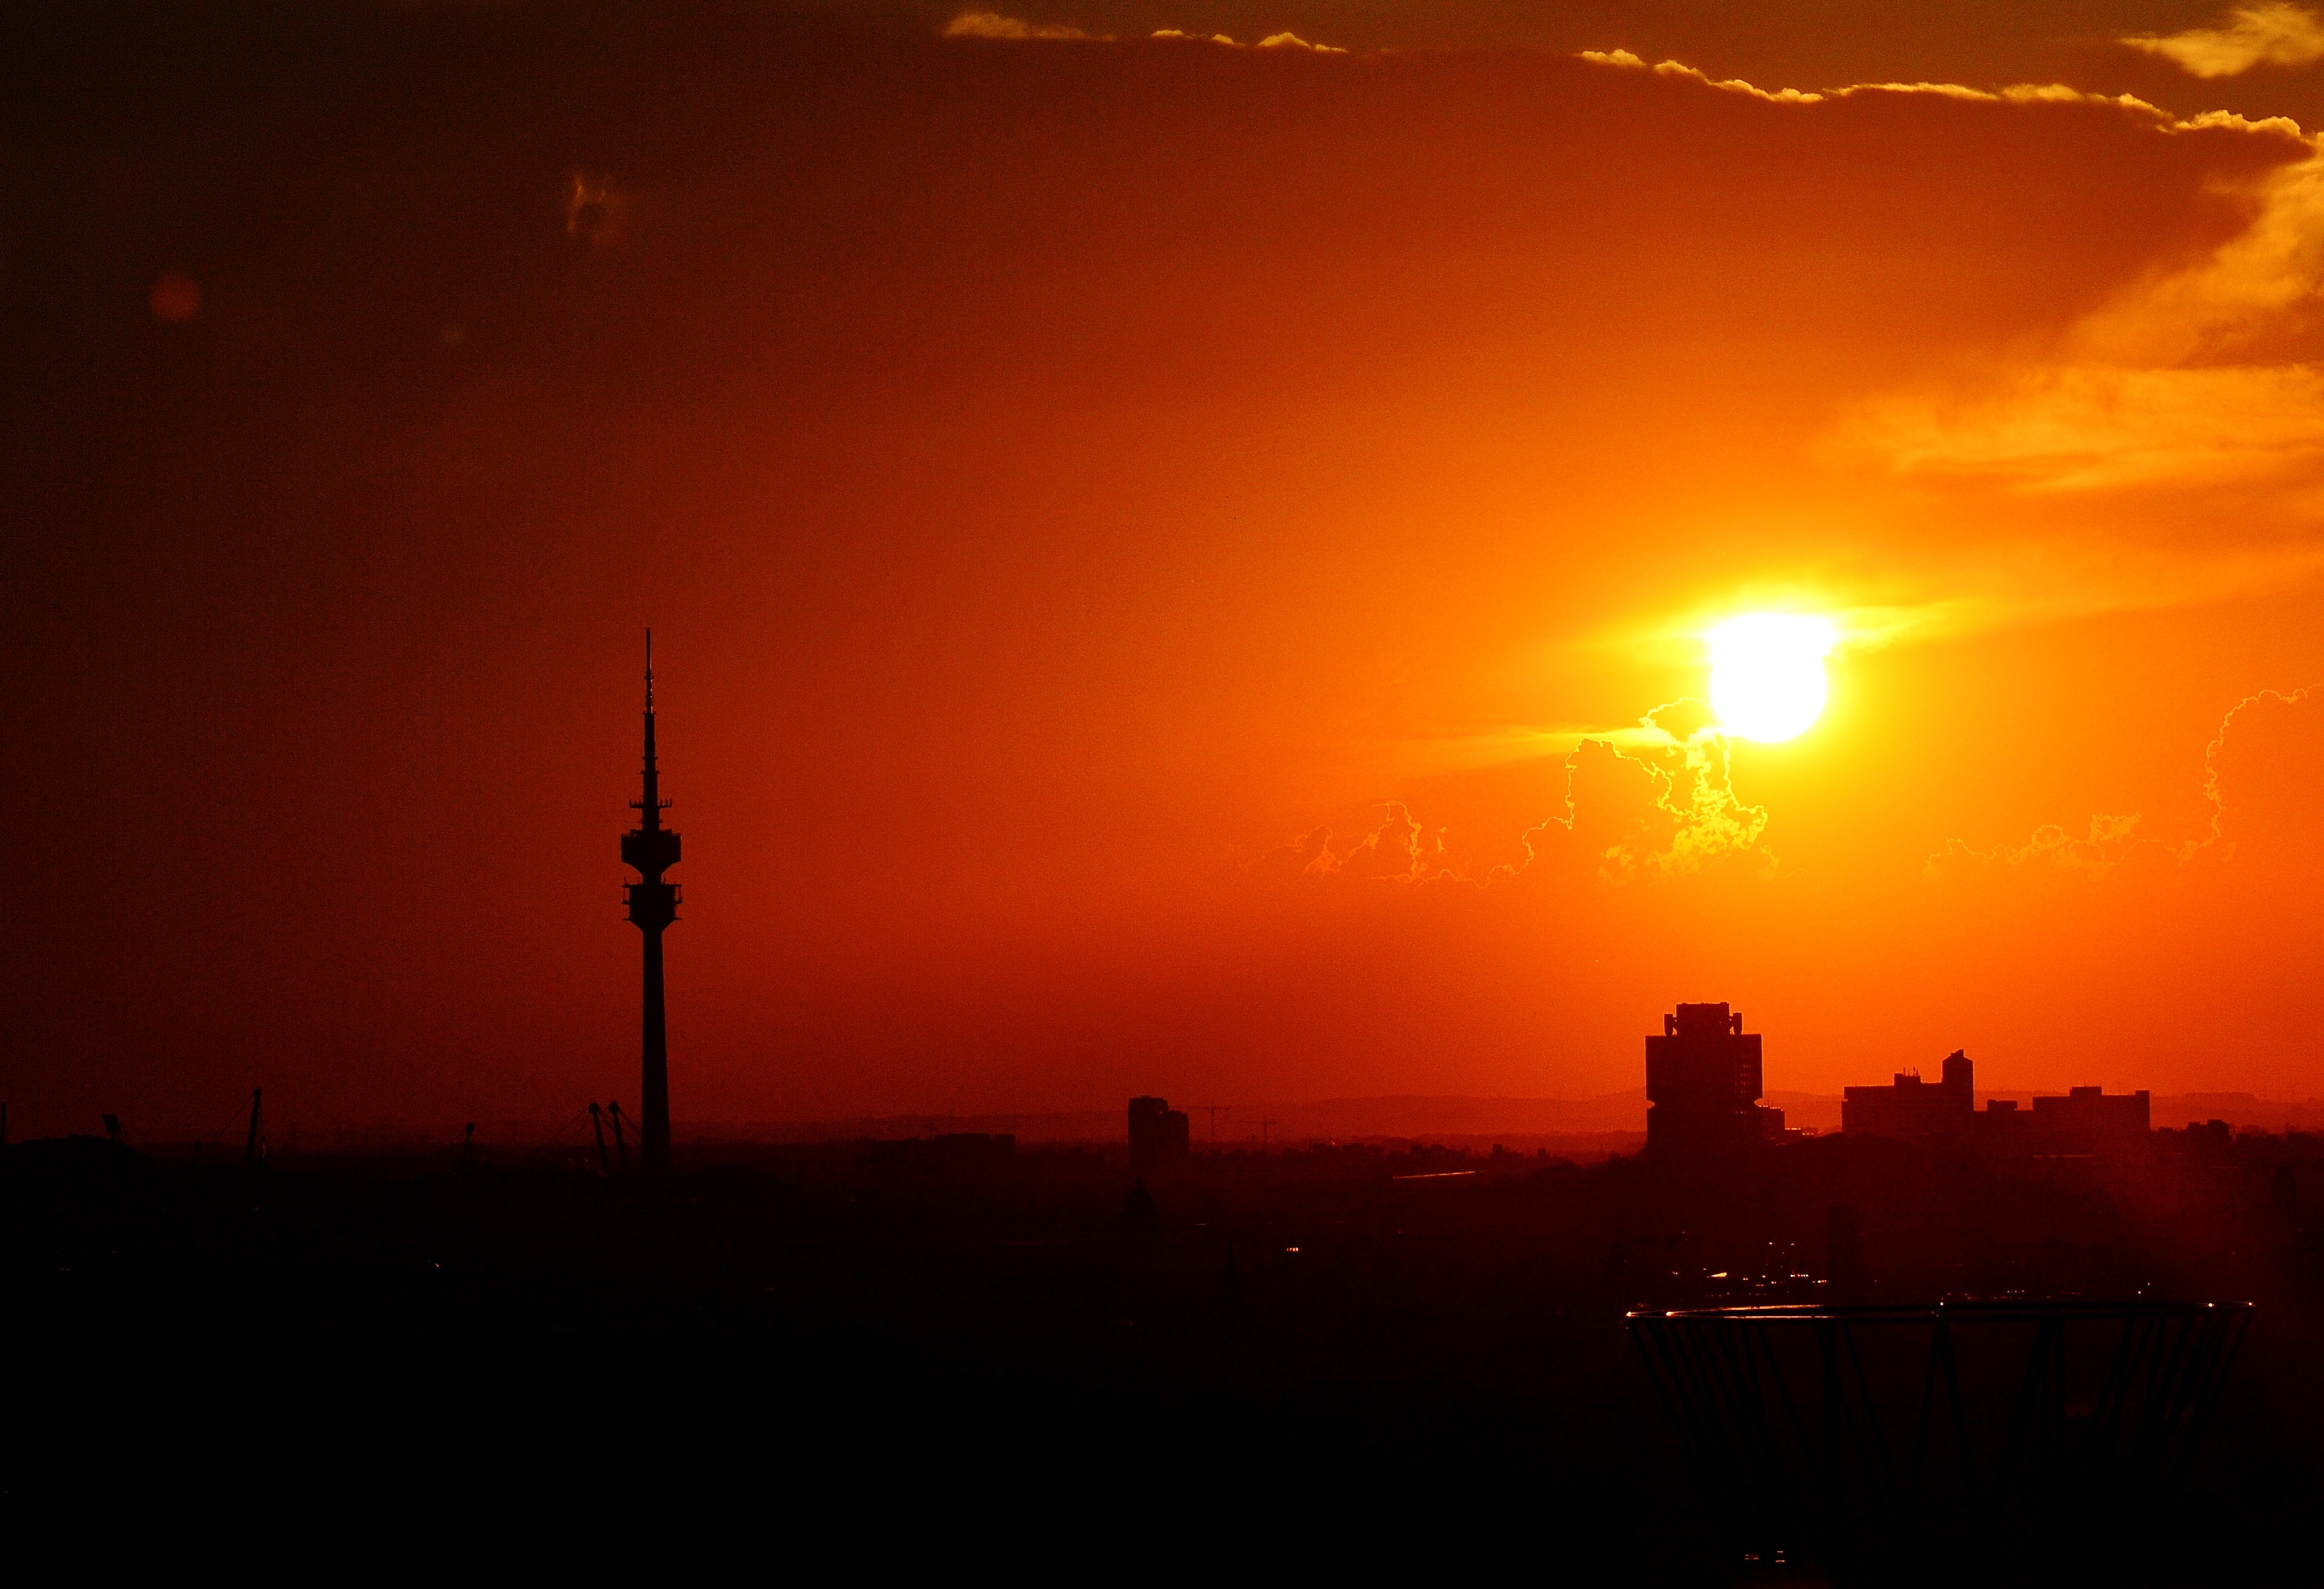
horizon, silhouette, cloud, sky, sun, sunrise, sunset, skyline, sunlight, morning, dawn, atmosphere, dusk, evening, romantic, bavaria, munich, abendstimmung, afterglow, evening sky, olympia tower, tv tower, astronomical object, atmospheric phenomenon, red sky at morning